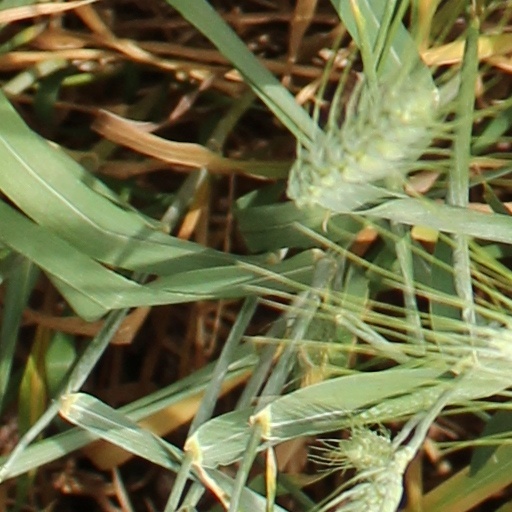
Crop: wheat